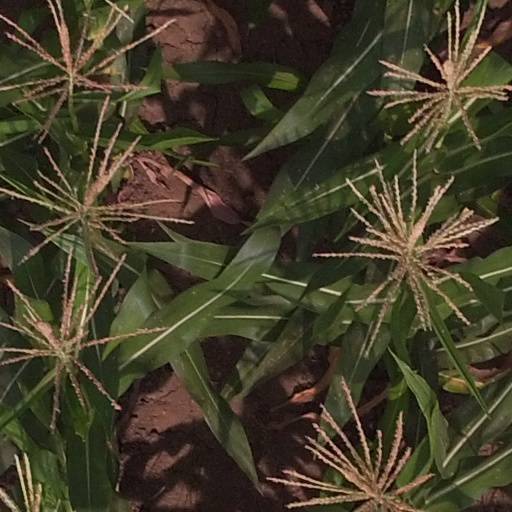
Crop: maize; corn